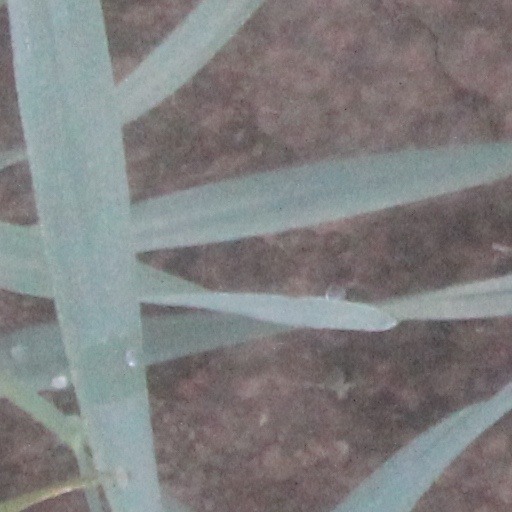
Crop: wheat